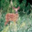
Label: deer